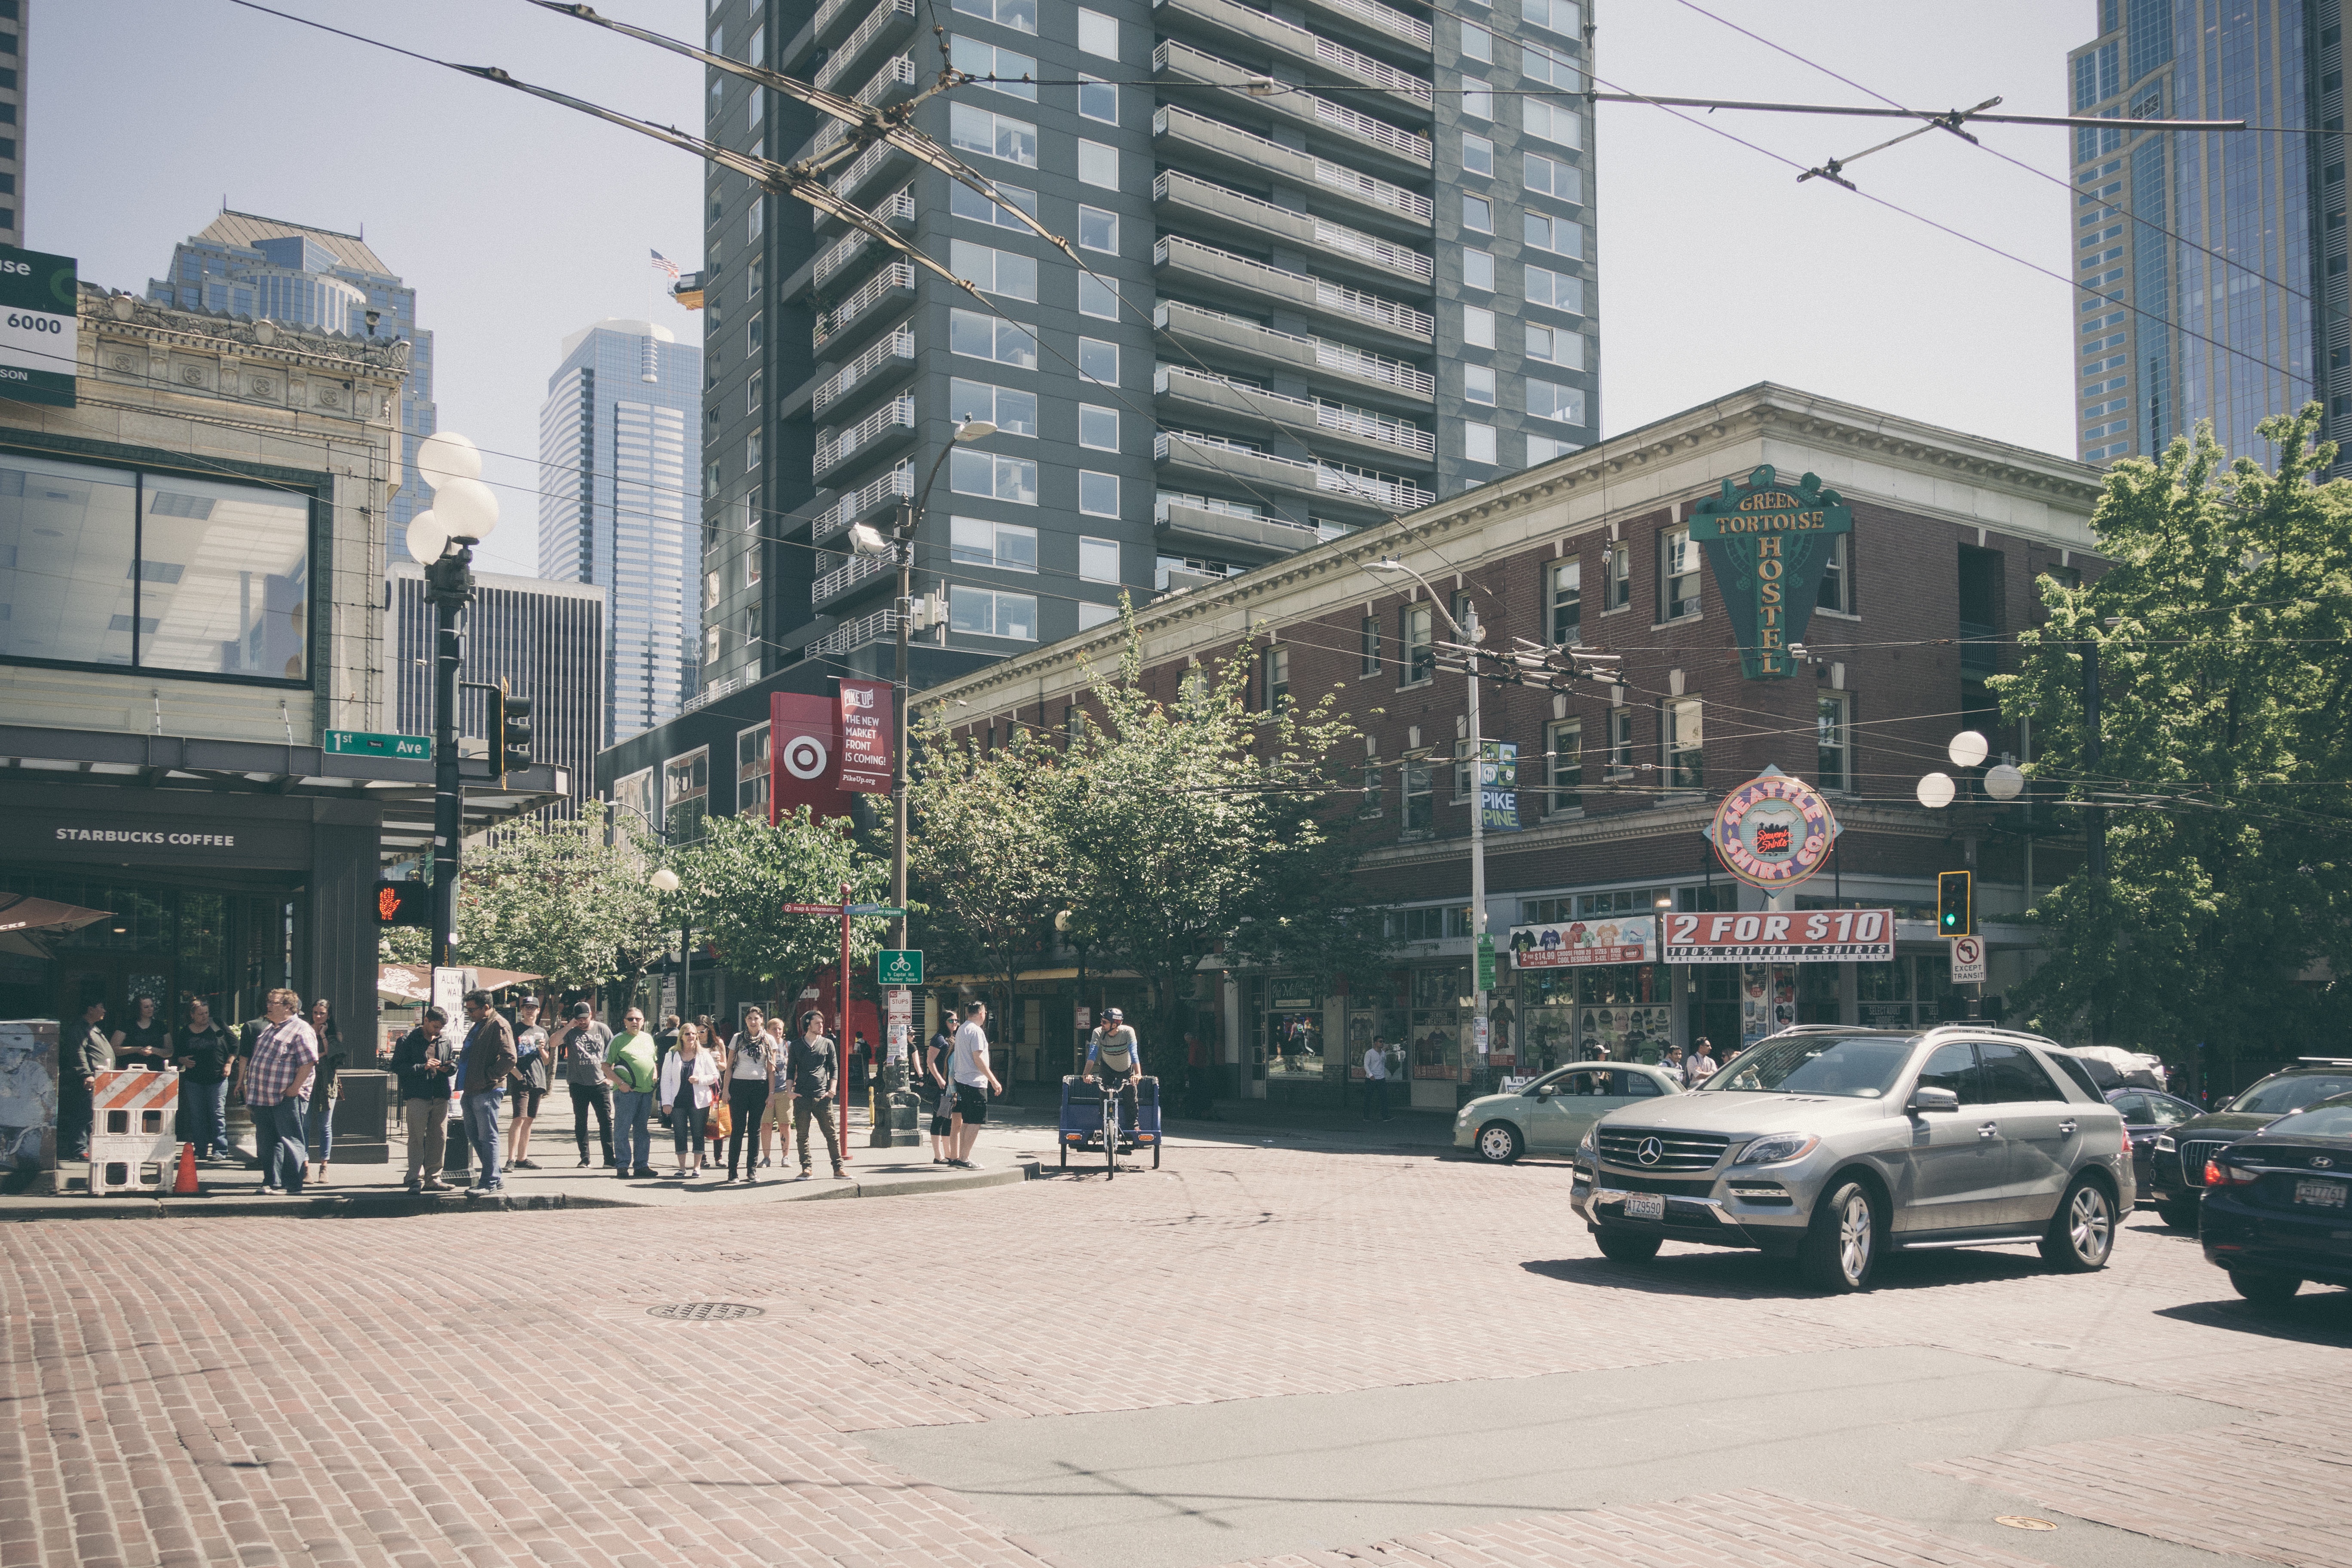
pedestrian, road, street, town, city, cityscape, downtown, transport, vehicle, lane, lighting, public transport, infrastructure, town square, neighbourhood, urban area, residential area, human settlement, metropolitan area